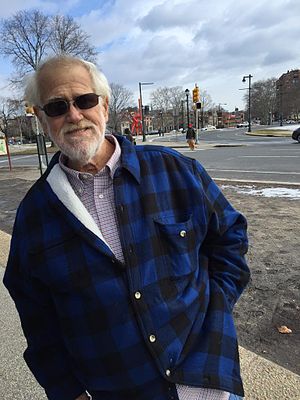
Døde i 2017 / December
Døde i 2017 er en liste over notable personer, der er afgået ved døden i 2017.